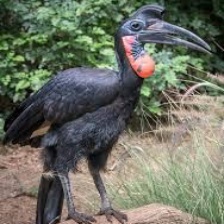
Species: ABYSSINIAN GROUND HORNBILL
Scientific name: BUCORVUS ABYSSINICUS
ImageNet parent category: hornbill